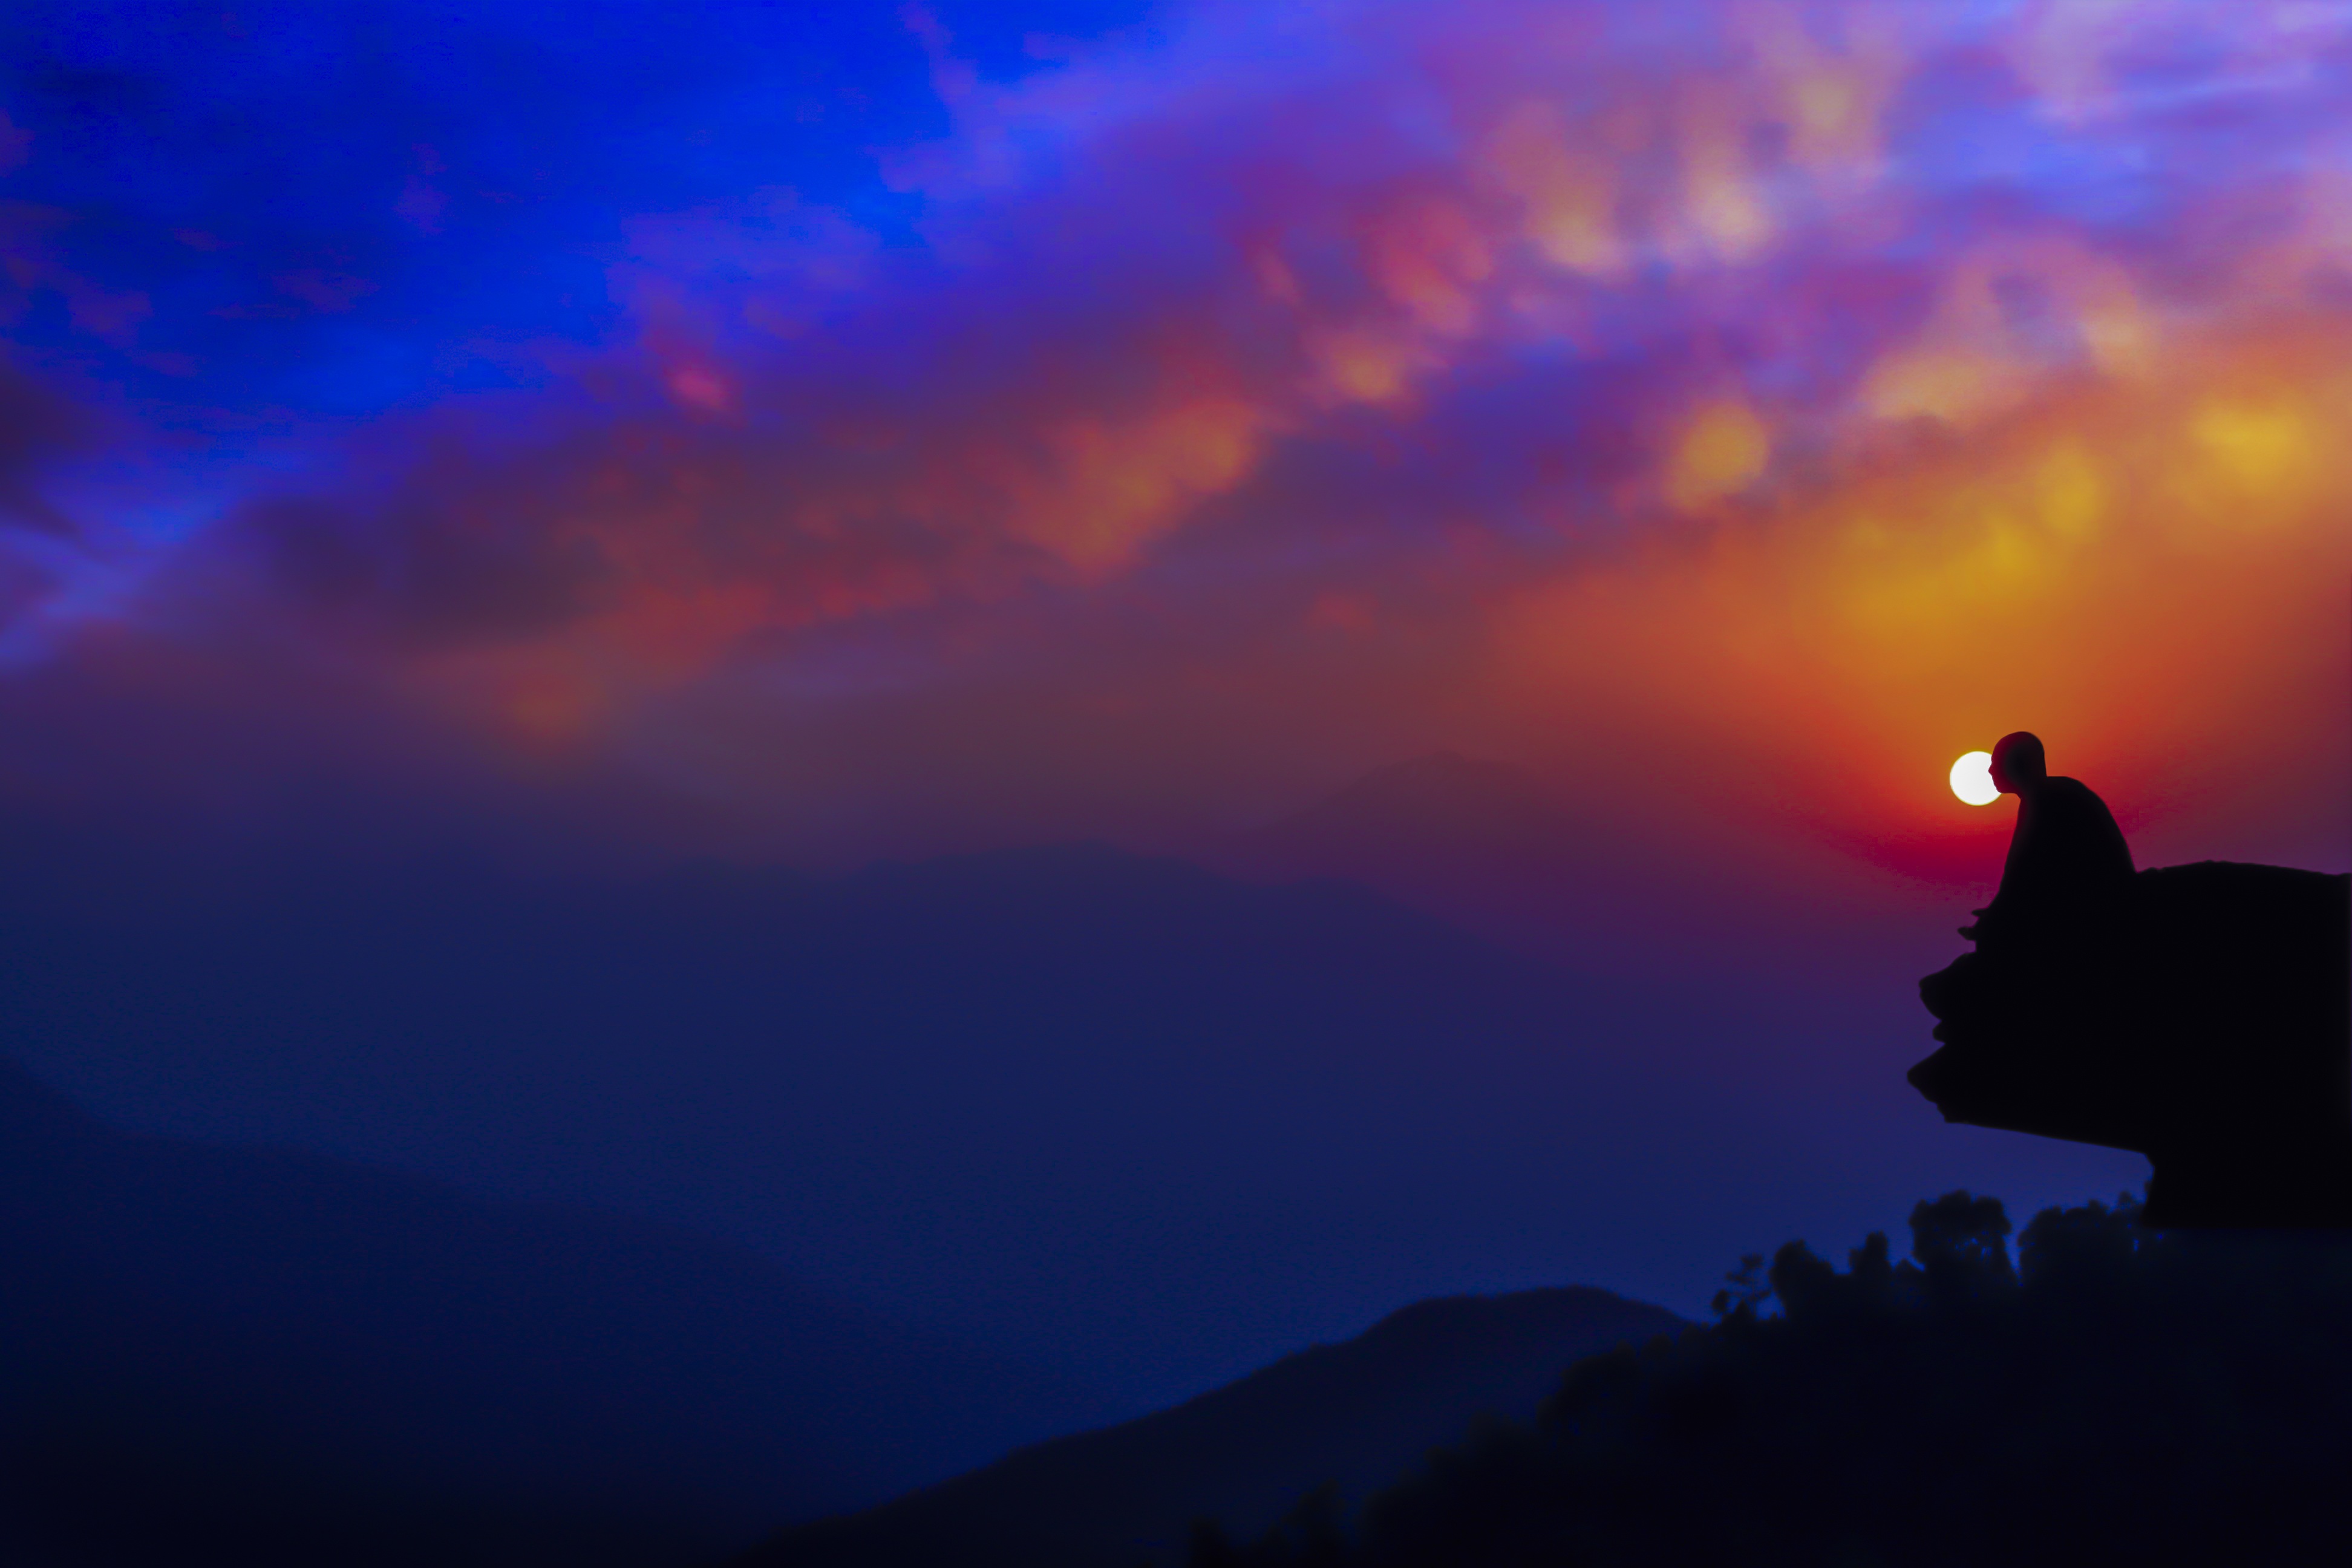
horizon, mountain, light, cloud, sky, sunrise, sunset, night, sunlight, morning, dawn, atmosphere, dusk, evening, twilight, tranquil, peace, darkness, relaxation, meditation, afterglow, meditating, spirituality, atmosphere of earth, computer wallpaper, meditation in dusk